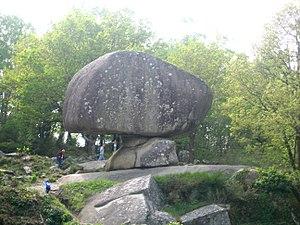
Parc Naturel Régional du Haut-Languedoc, massif du Sidobre, commune de Lacrouzette (Tarn), bloc granitique ""Peyro Clabado"""
Le département du Tarn est à cheval sur deux ensembles géologiques majeurs de la France : le Bassin aquitain à l'ouest et le Massif central à l'est. Ce département abrite un important bassin houiller.